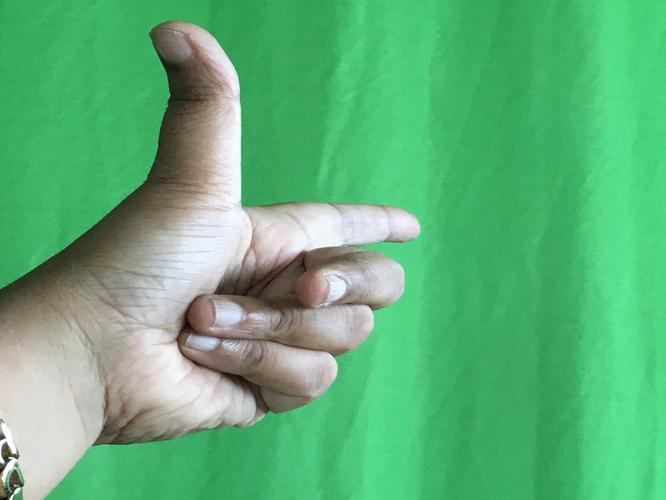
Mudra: Chandrakala
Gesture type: single_hand